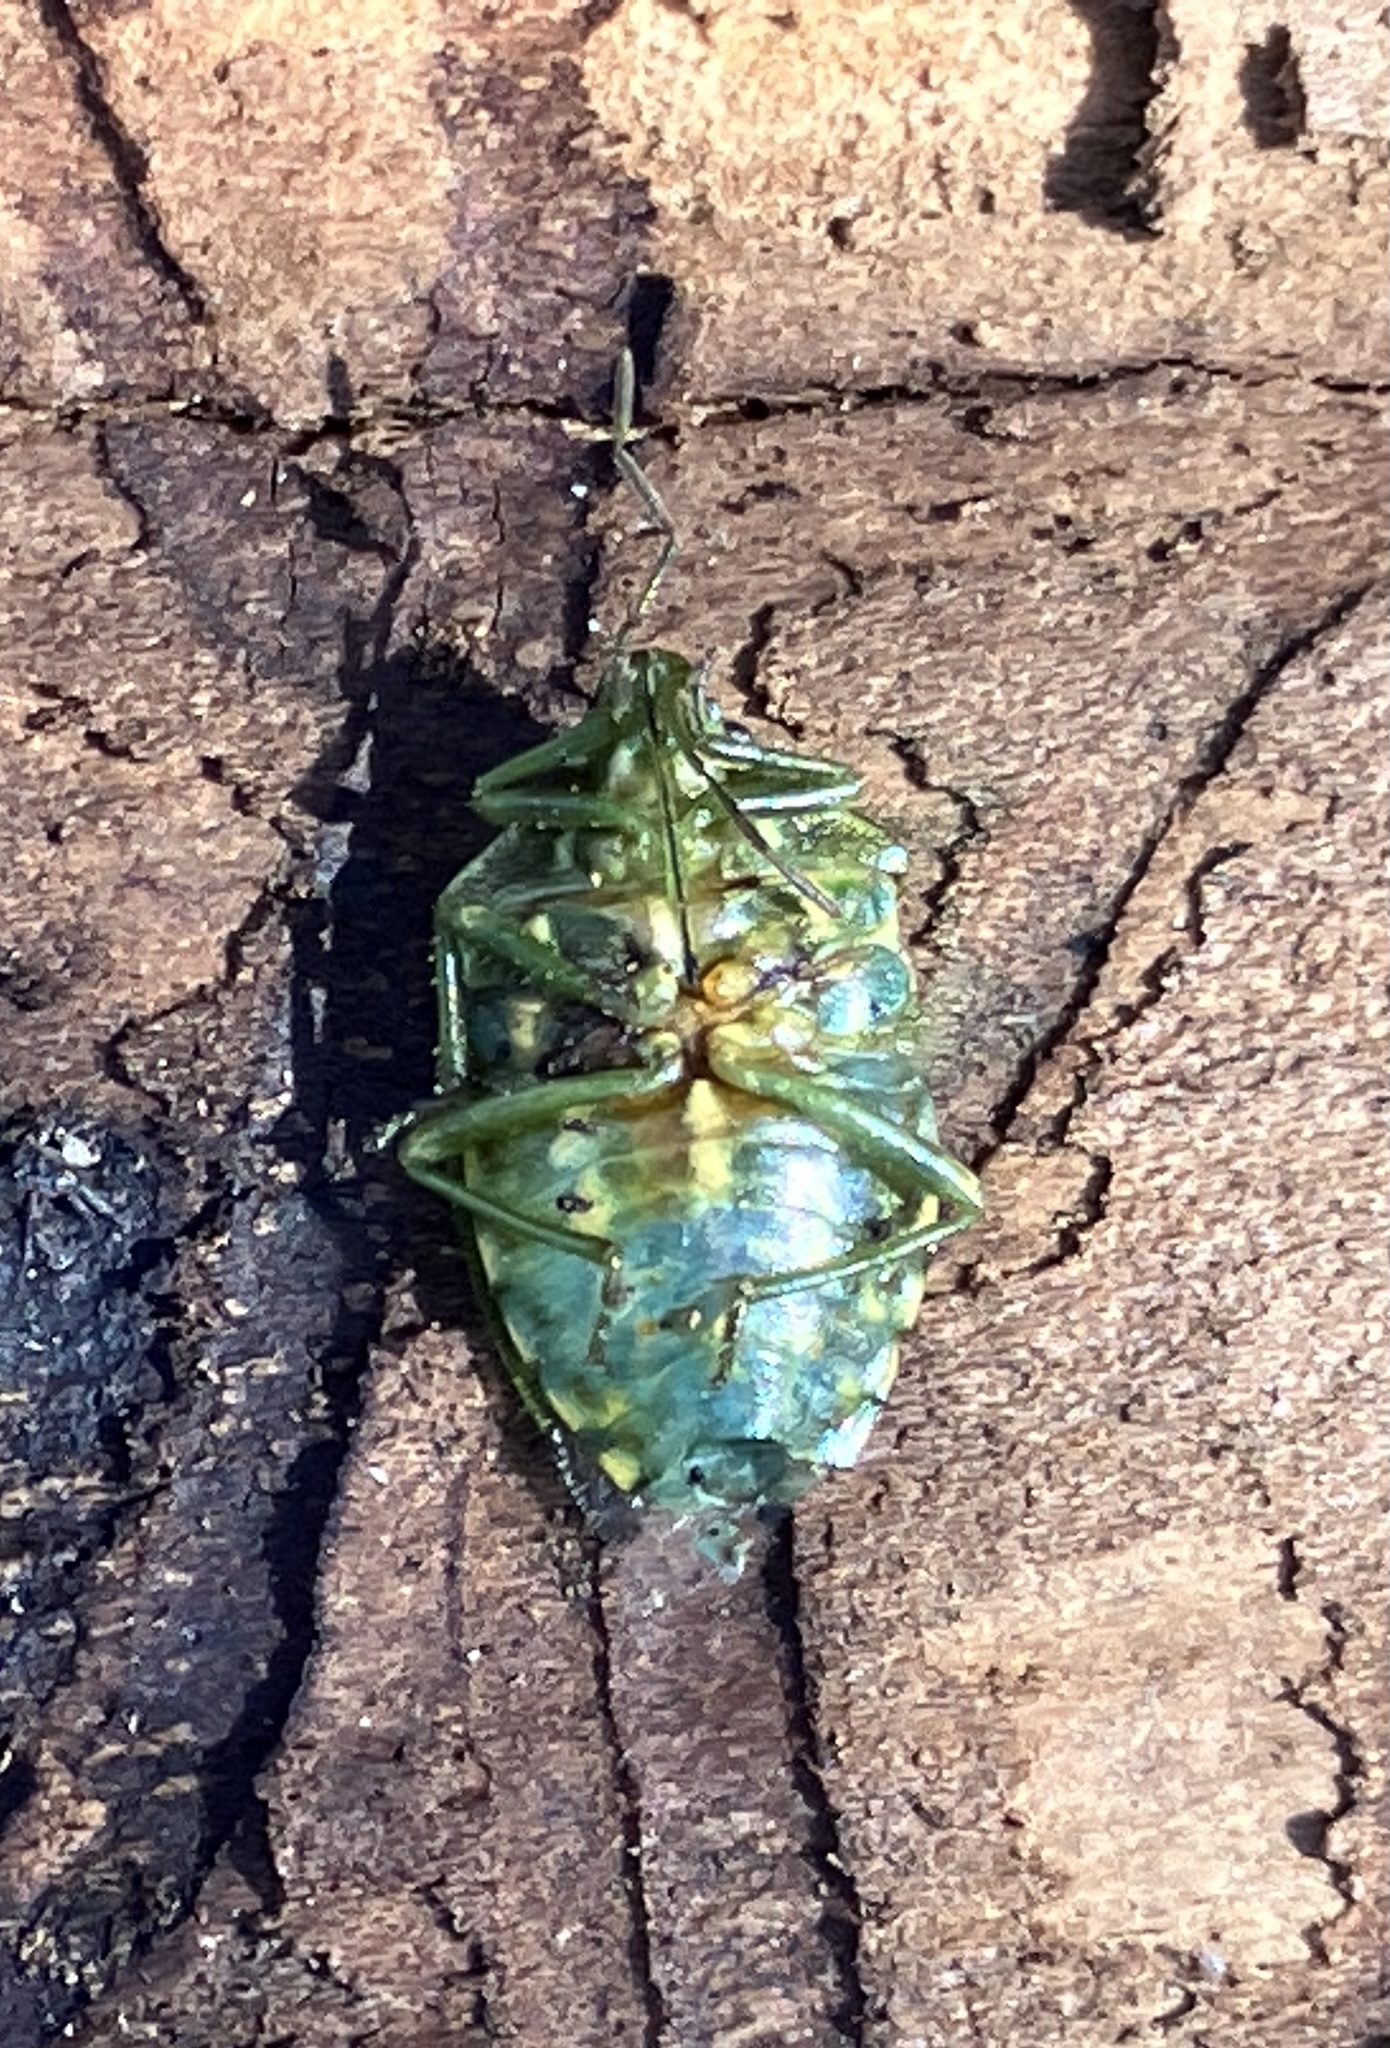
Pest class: stink_bug